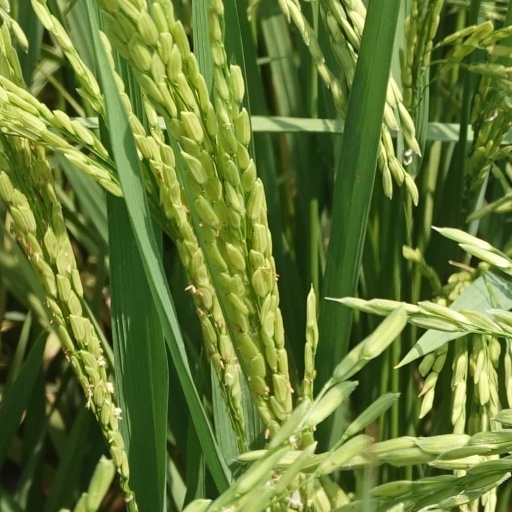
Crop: rice